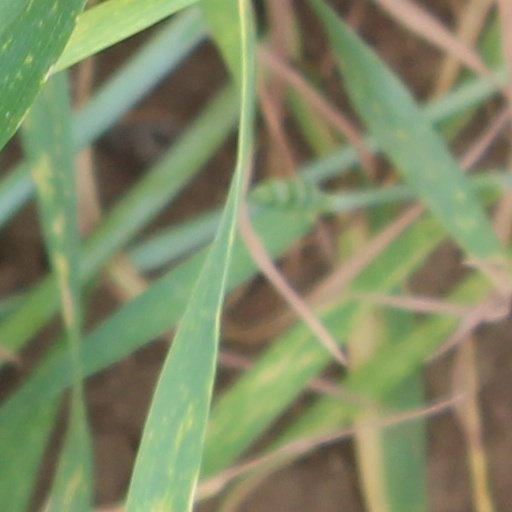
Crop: wheat